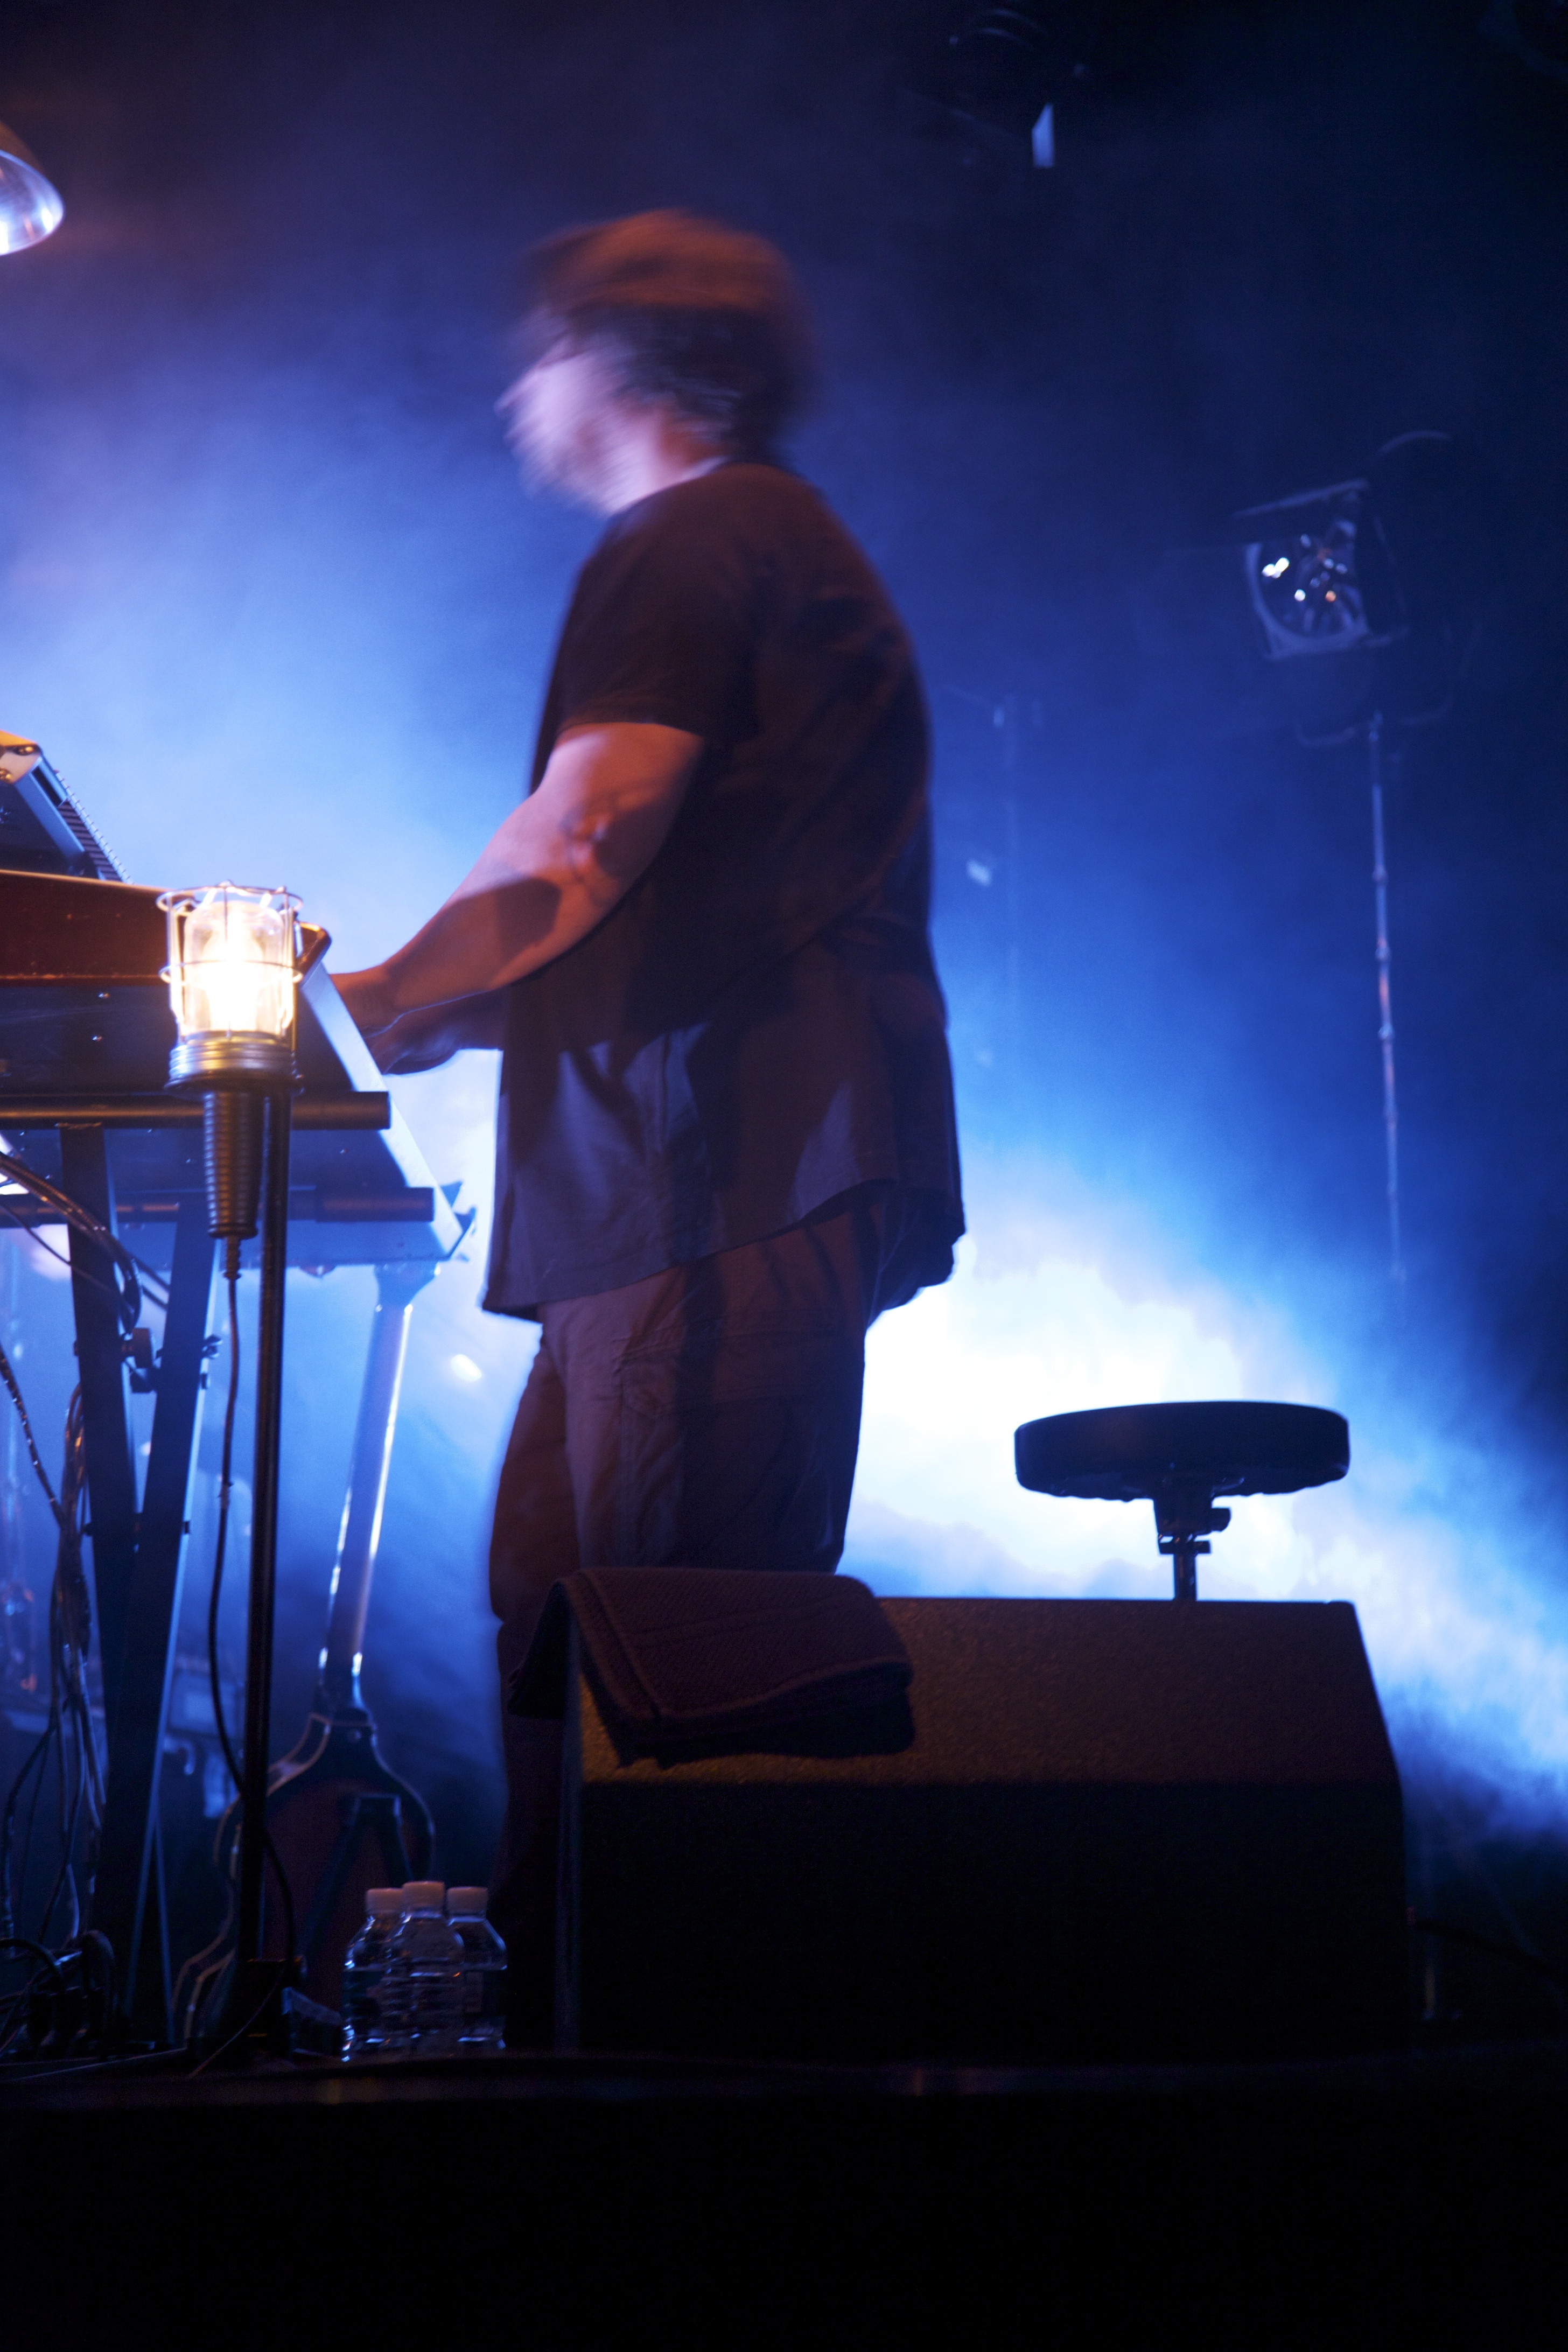
music, concert, blue, musician, performance art, stage, performance, singing, raw, guitarist, drummer, entertainment, murat, jeanlouismurat, villierssurmarne, festivaldemarne, fredjimenez, stephanereynaud, brunoclavaizolle, performing arts, singer songwriter, rock concert, musical theatre